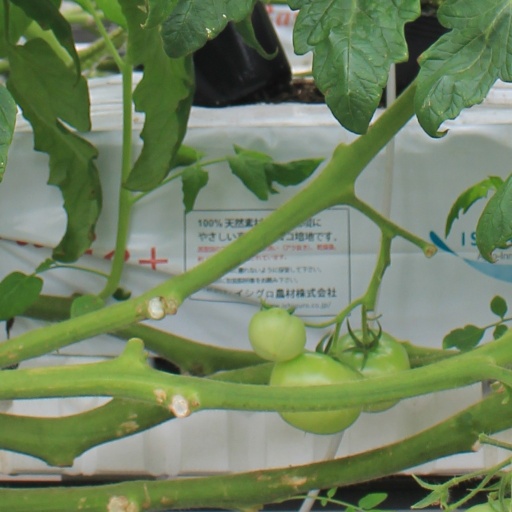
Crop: tomato